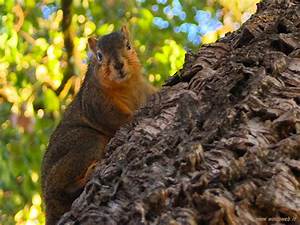
Label: squirrel